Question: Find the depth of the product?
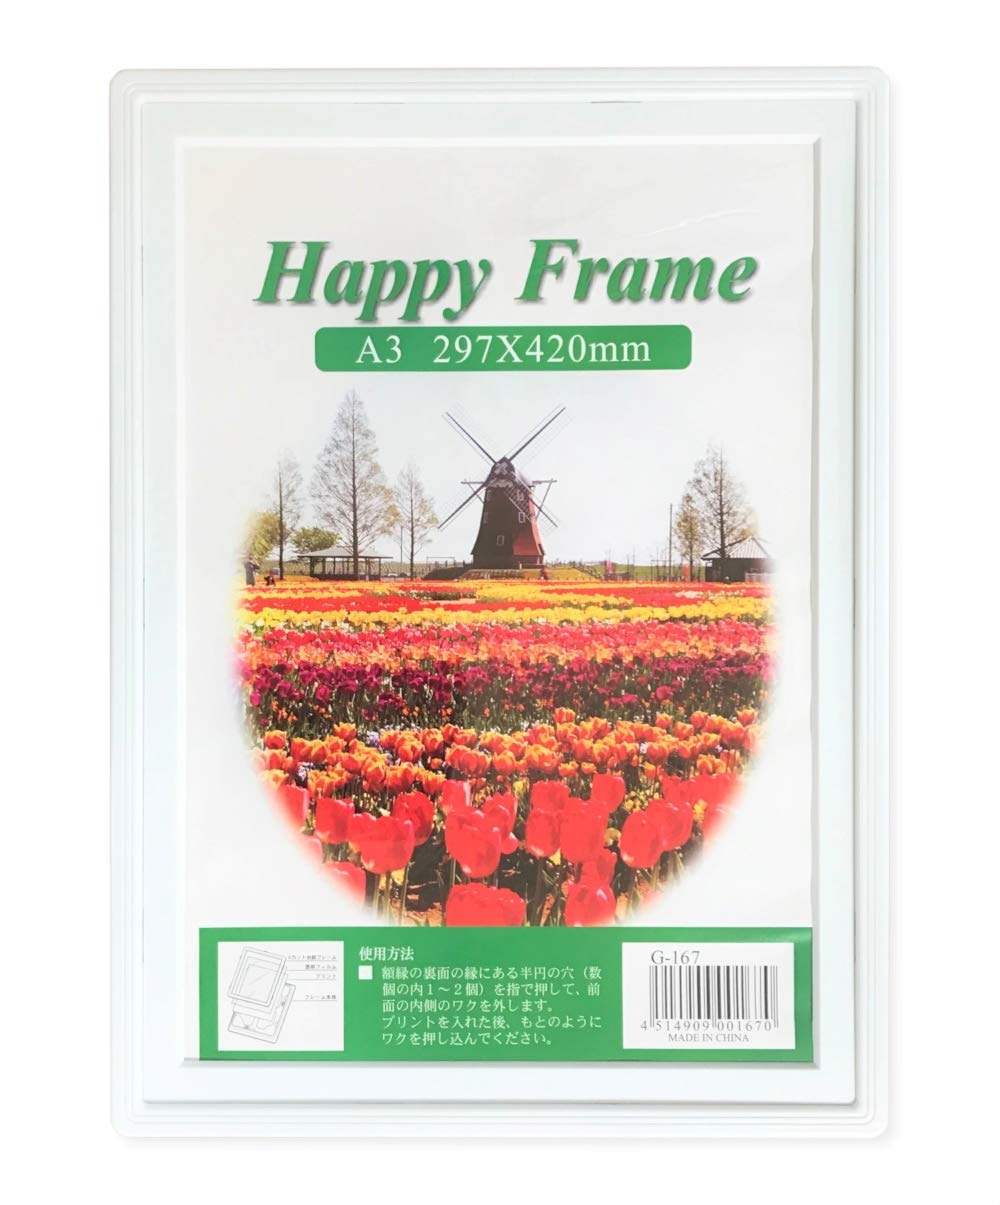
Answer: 420.0 millimetre